Romain Maes

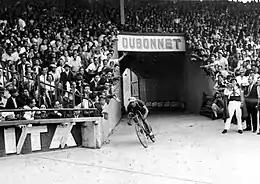
Maes enters a packed Parc des Princes stadium as final stage and overall winner in the 1935 Tour de France

He won the 1936 Paris–Roubaix but wasn't given the victory. The judge said he had seen the Frenchman, Georges Speicher, win.